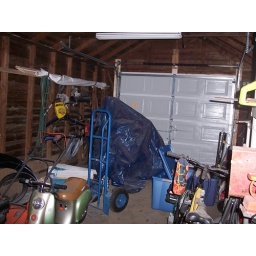
Does not look like they park a car in here currently. Can't tell if it has a garage door opener.